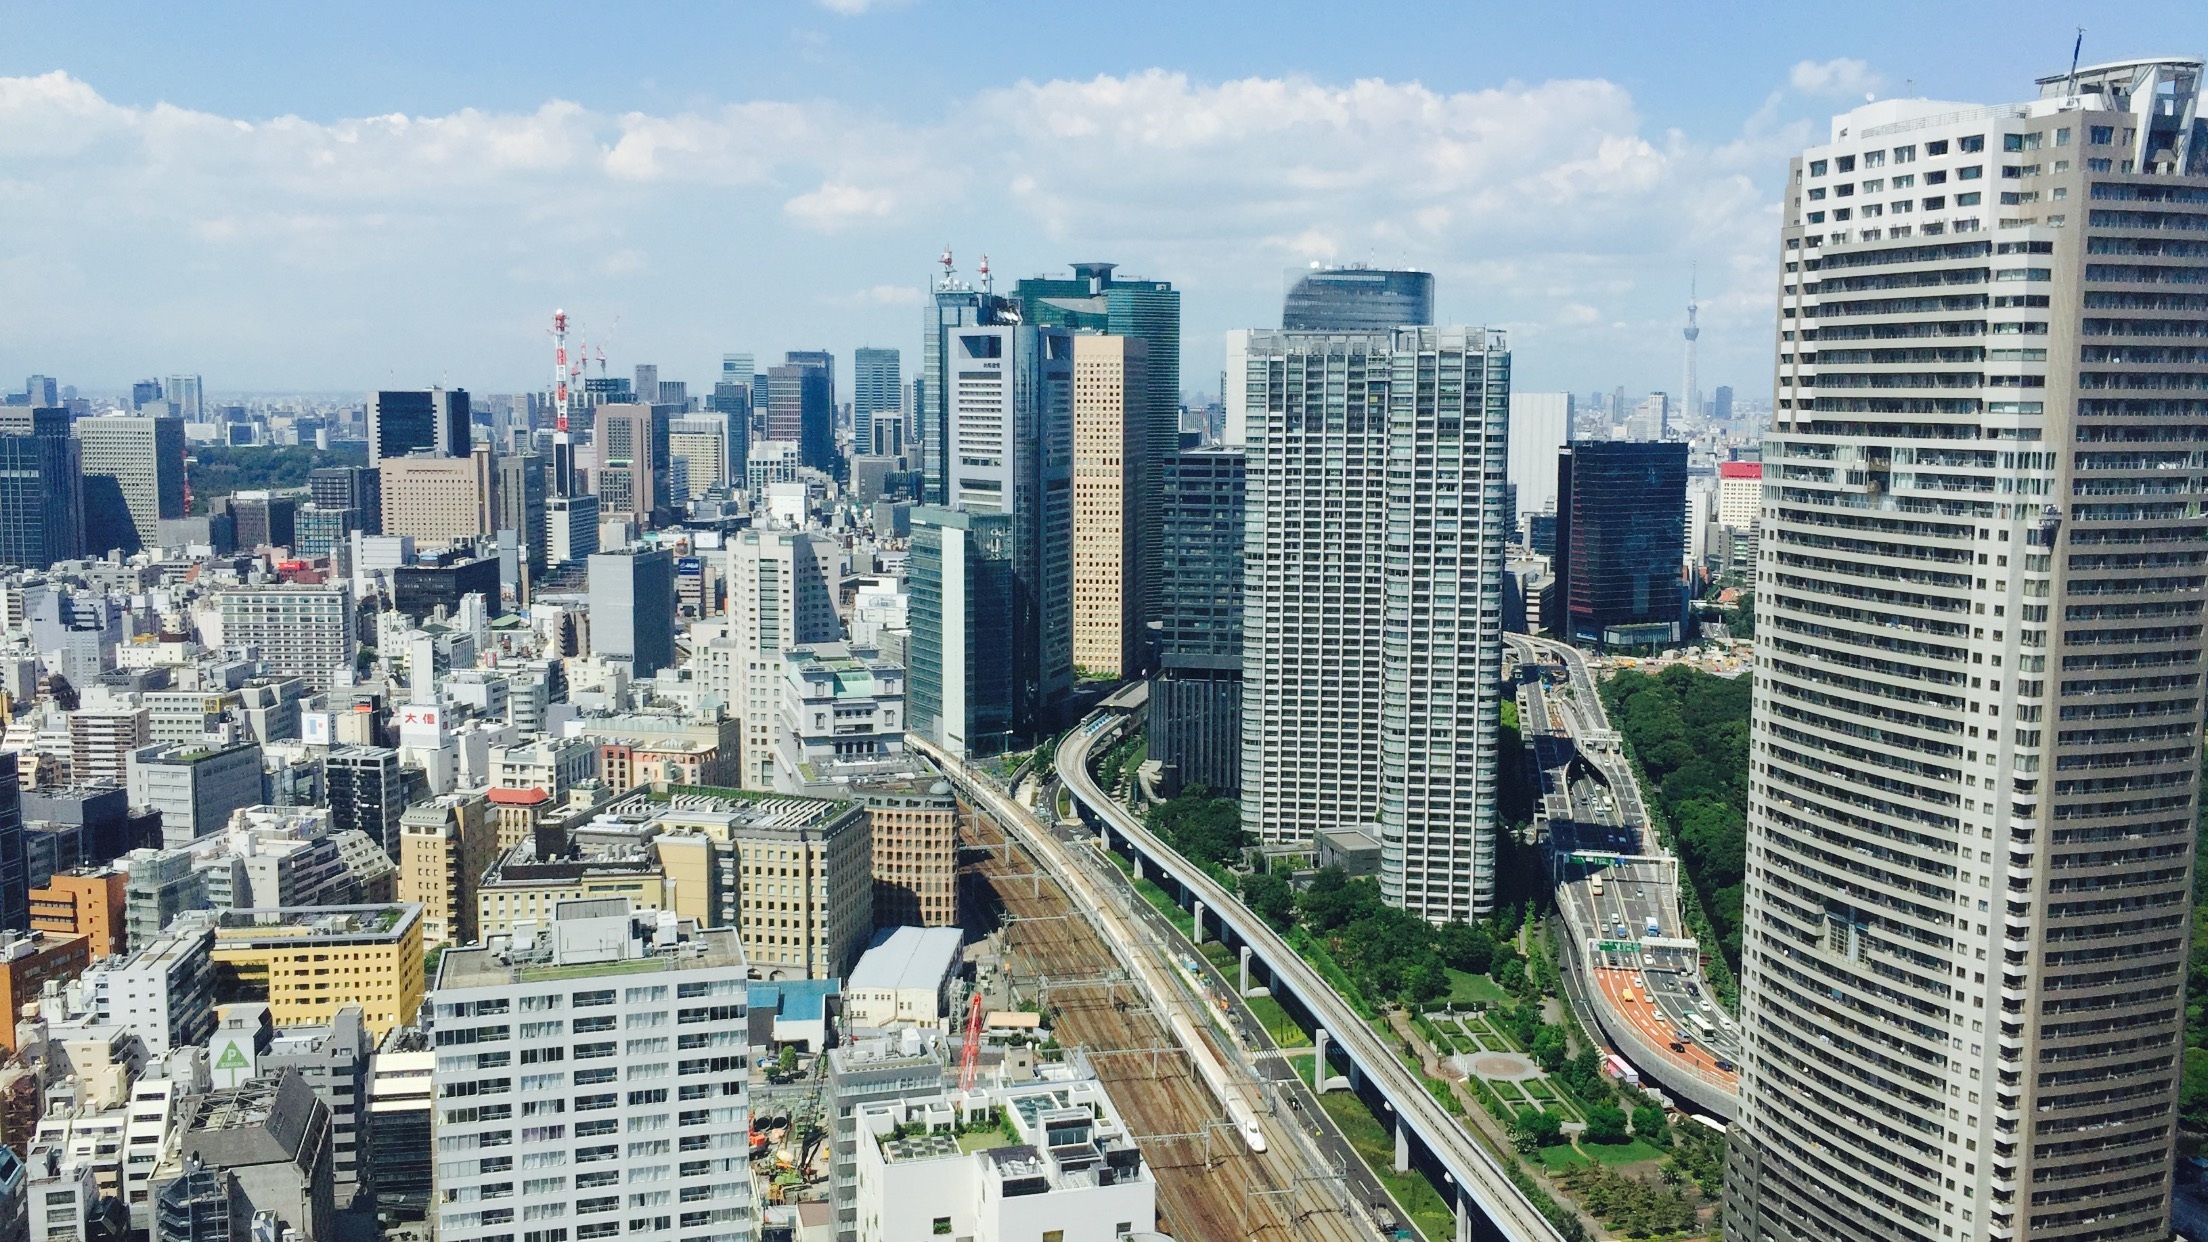
architecture, skyline, city, skyscraper, cityscape, downtown, travel, asian, tower, landmark, japan, tower block, tour, tokyo, japanese, metropolis, condominium, neighbourhood, bird's eye view, aerial photography, urban area, residential area, geographical feature, human settlement, metropolitan area